List of birds of South America

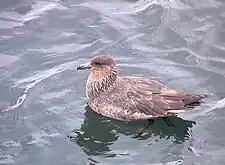
Chilean skua

The seedsnipes are a small family of birds that superficially resemble sparrows. They have short legs and long wings and are herbivorous waders.